C. M. Russell Museum Complex

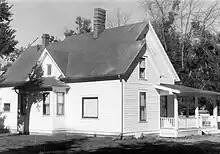
Russell's original wood-frame home, in its new location in September 1976.

In 1896, Charlie Russell and his new wife, Nancy, were living in a shack in back of a house in Cascade, Montana. In 1897, the couple moved into a rented four-room home on Seventh Avenue North in Great Falls. In December 1899, Russell's father Charles Silas Russell gave the couple $500. The estate of Mary Mead Russell, Russell's mother who died in 1895, was finally probated shortly thereafter, and in the spring of 1900 the Russells began building a new home on the corner of 13th Street and 4th Avenue North. A friend and neighbor, George Calvert, was the likely architect and constructed the house for them. The two-story wood-frame building had clapboard siding, gable roof, and wooden shake roofing shingles. It had little exterior ornamentation. The house faced south, with gable fronted dormers on the east and west and another project slightly from the southwest corner of the house. The front door led to a small front hall, and a parlor ran across the south face of the home. Also on the first floor were dining room, bathroom, kitchen, and a small maid's room off the kitchen. Some of the furniture on first floor (such as two seats, a china closet, a bookcase) were built into the home. A steep stairway led to three small bedrooms (under the gables) and a small bathroom on the second floor. The interior was paneled in dark wood. A small exterior porch ran around the southeast corner of the home. The architectural style was in the Arts and Crafts genre. The Russells occupied the home in the summer of 1900.